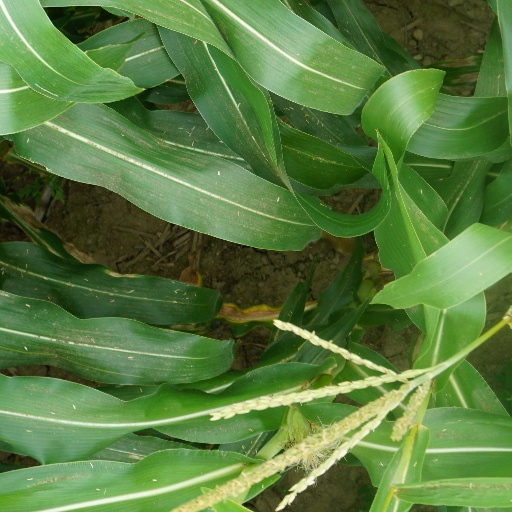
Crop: maize; corn